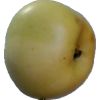
Label: Apple 6